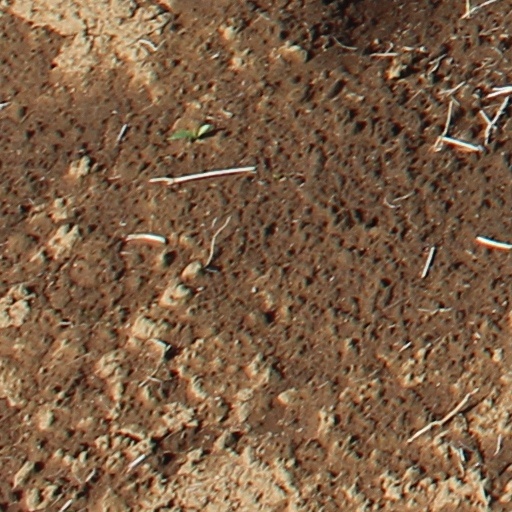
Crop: wheat